2019 CAF Champions League final

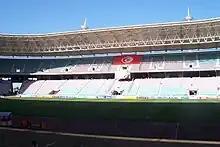
ES Tunis were declared champions after second leg was abandoned in Radès Stadium.

The 2019 CAF Champions League Final was the final of the 2018–19 CAF Champions League, the 55th edition of Africa's premier club football tournament organized by the Confederation of African Football (CAF), and the 23rd edition under the current CAF Champions League title.